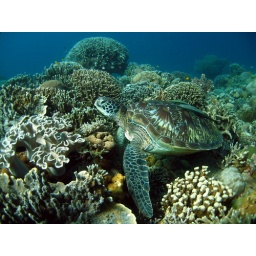
A hawks bill turtle at apo island, Philippines. a boat ride from our resort in Dauin, Dumaguete.